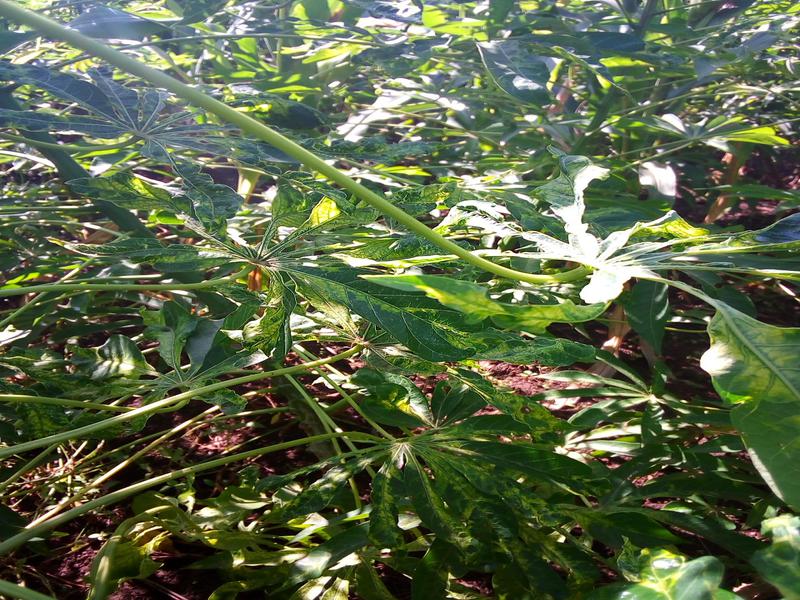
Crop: cassava
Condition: mosaic_disease